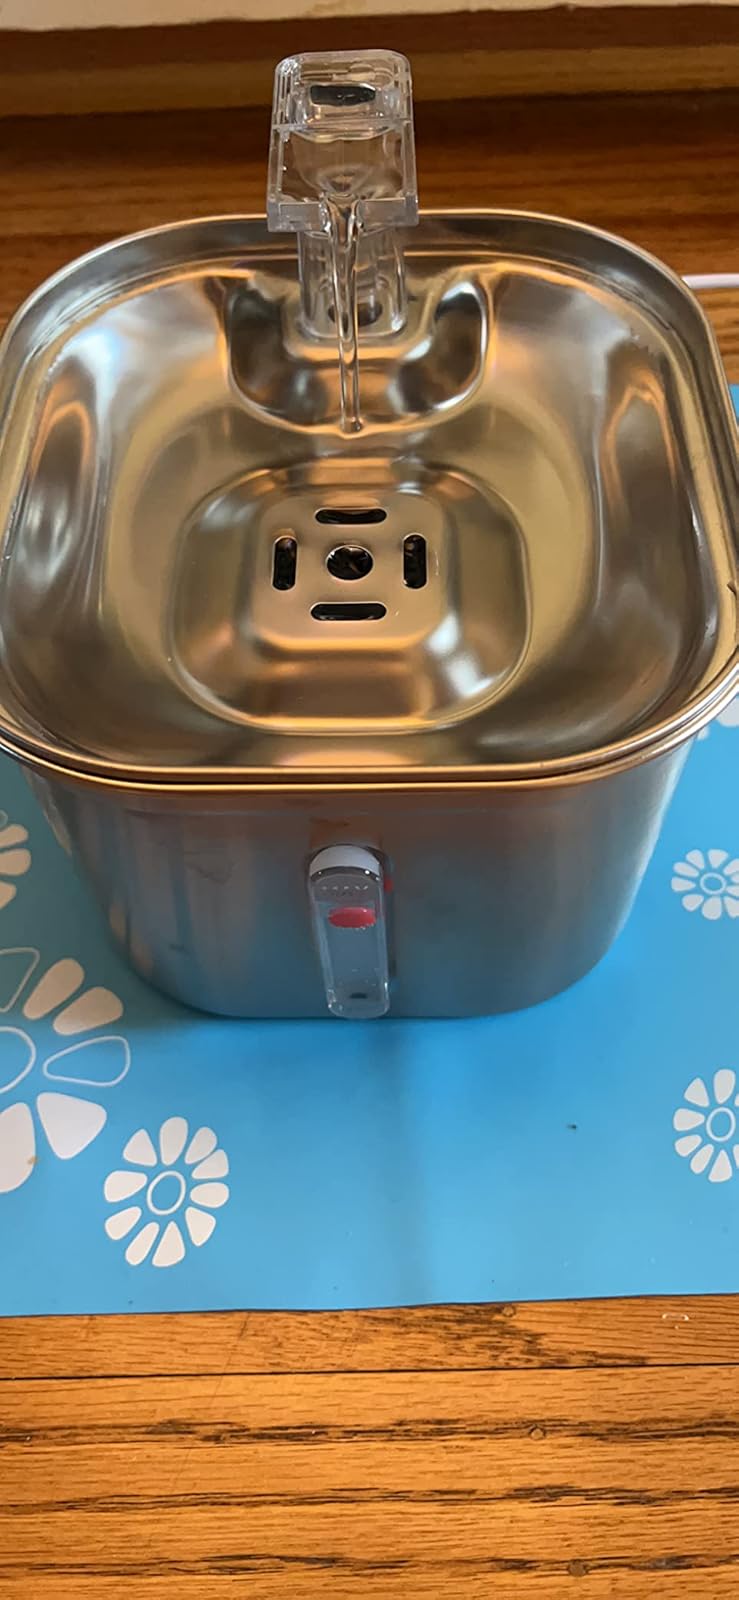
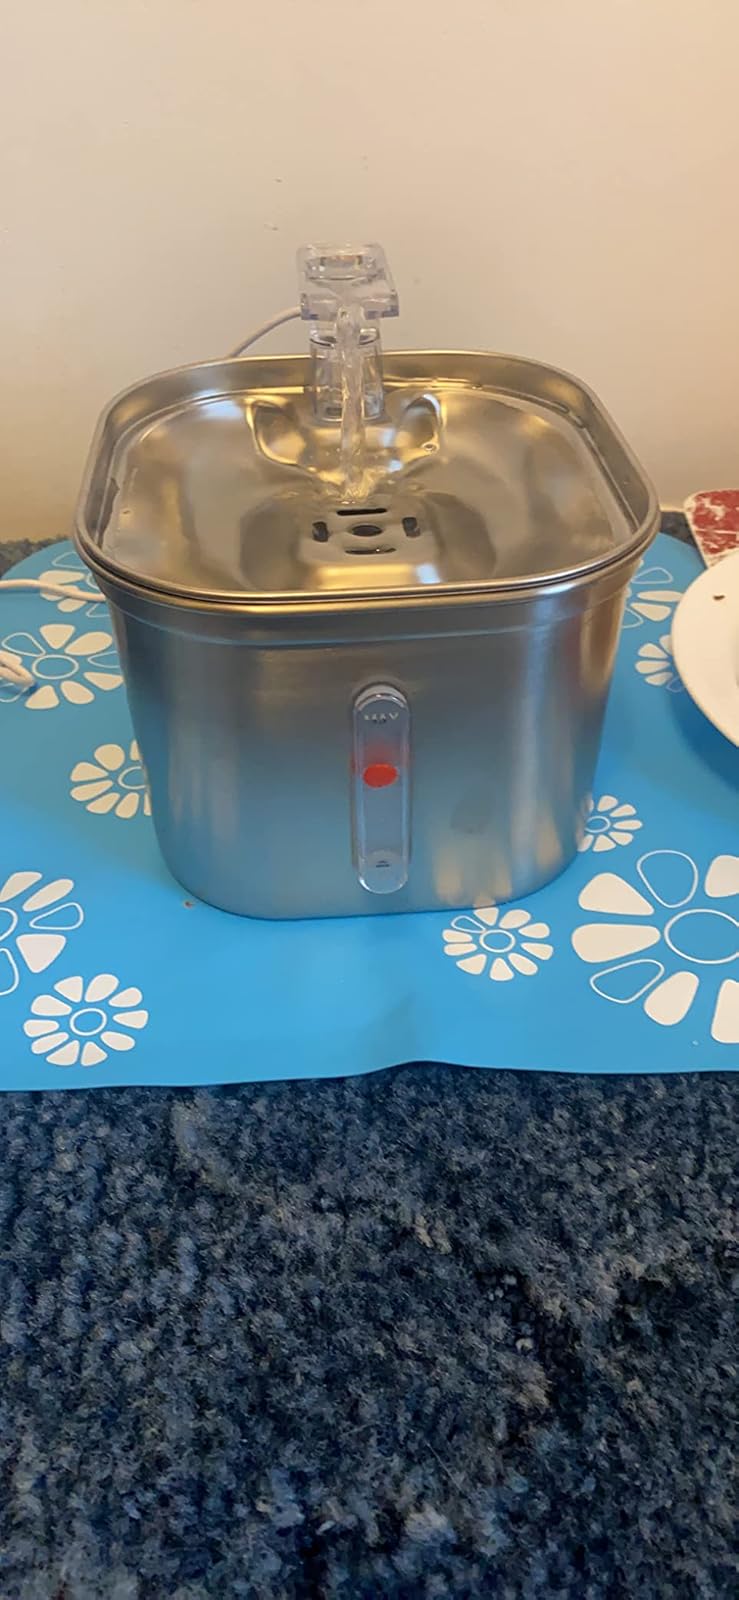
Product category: items_bowl
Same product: yes